Sogod Bay

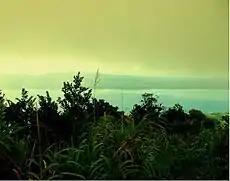
The bay as seen from Mount Patag Daku in Libagon

The Subangdaku River is a major tributary of Sogod Bay, emptying into the bay at the municipality of Sogod. Human activity within the rivers watershed, such as quarrying and rechanneling, has disturbed the river and bay's ecology, and is also causing rapid siltation. These activities were mentioned in the Silliman University study that identified sand and gravel mining, rechanneling, and sand harvest near the river's mouth, as causes of degraded habitats and major water quality issues of the area. The same report mentioned mining as one of the harmful practices that the bay should be protected from, and it recommended regulating quarrying and rechanneling with competent planning based on scientific evidence and monitoring.